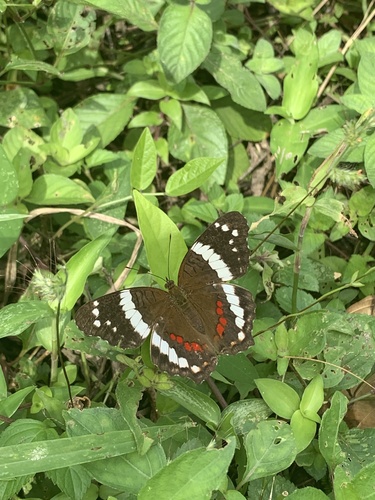
Scientific name: Anartia fatima
Common name: Banded peacock
Family: Nymphalidae
Order: Lepidoptera
Pollinator type: Primary pollinator
Habitat: Open areas and gardens
Geographic range: South America
Conservation status: Least Concern